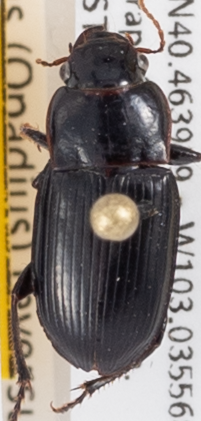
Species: Harpalus reversus
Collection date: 2018-09-20
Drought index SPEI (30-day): -0.9
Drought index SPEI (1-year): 0.86
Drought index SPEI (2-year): -0.128